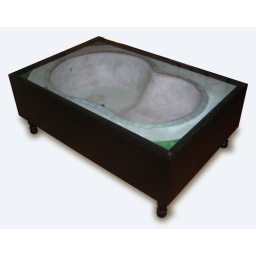
Coffee Table, with working light in the pool by Lance Mountain. Oak table under glass / plaster